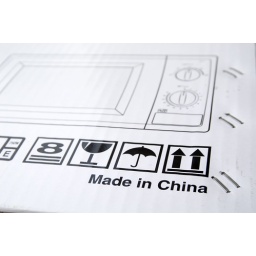
Made in China printed on box of microwave oven